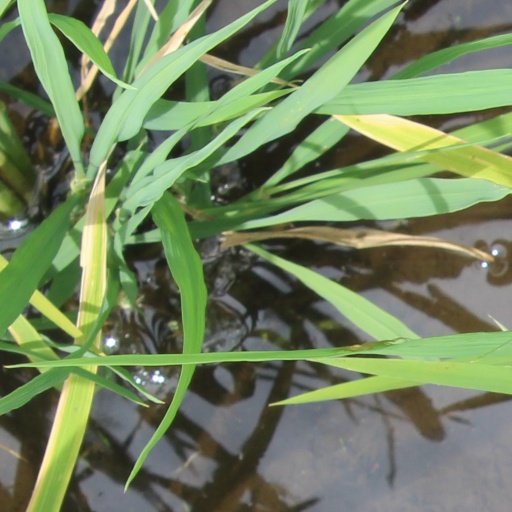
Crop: rice